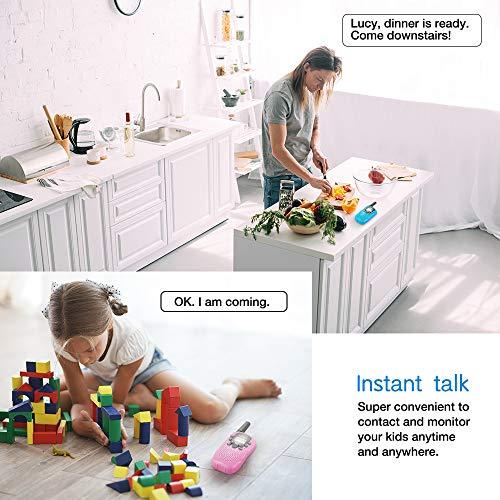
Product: SANJOIN Walkie Talkies for Kids, 22 Channels 2 Way Radios Walkie Talkies with Backlit LCD Flashlight, Up to 3 Mile Range Kids Walkie Talkies for Outside Adventures, Camping, Hiking - 3 Pack
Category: Toys & Games | Kids' Electronics | Walkie Talkies
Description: Long Rang Coverage : SANJOIN kids walkie talkies contains 22 main channels and 99 sub-channels, up to 3 mile wireless talkback.
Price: $33.48
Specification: ProductDimensions:6x4x2inches|ItemWeight:4.8ounces|ShippingWeight:4.8ounces(Viewshippingratesandpolicies)|ASIN:B07RWVTHQH|Manufacturerrecommendedage:5months-5years